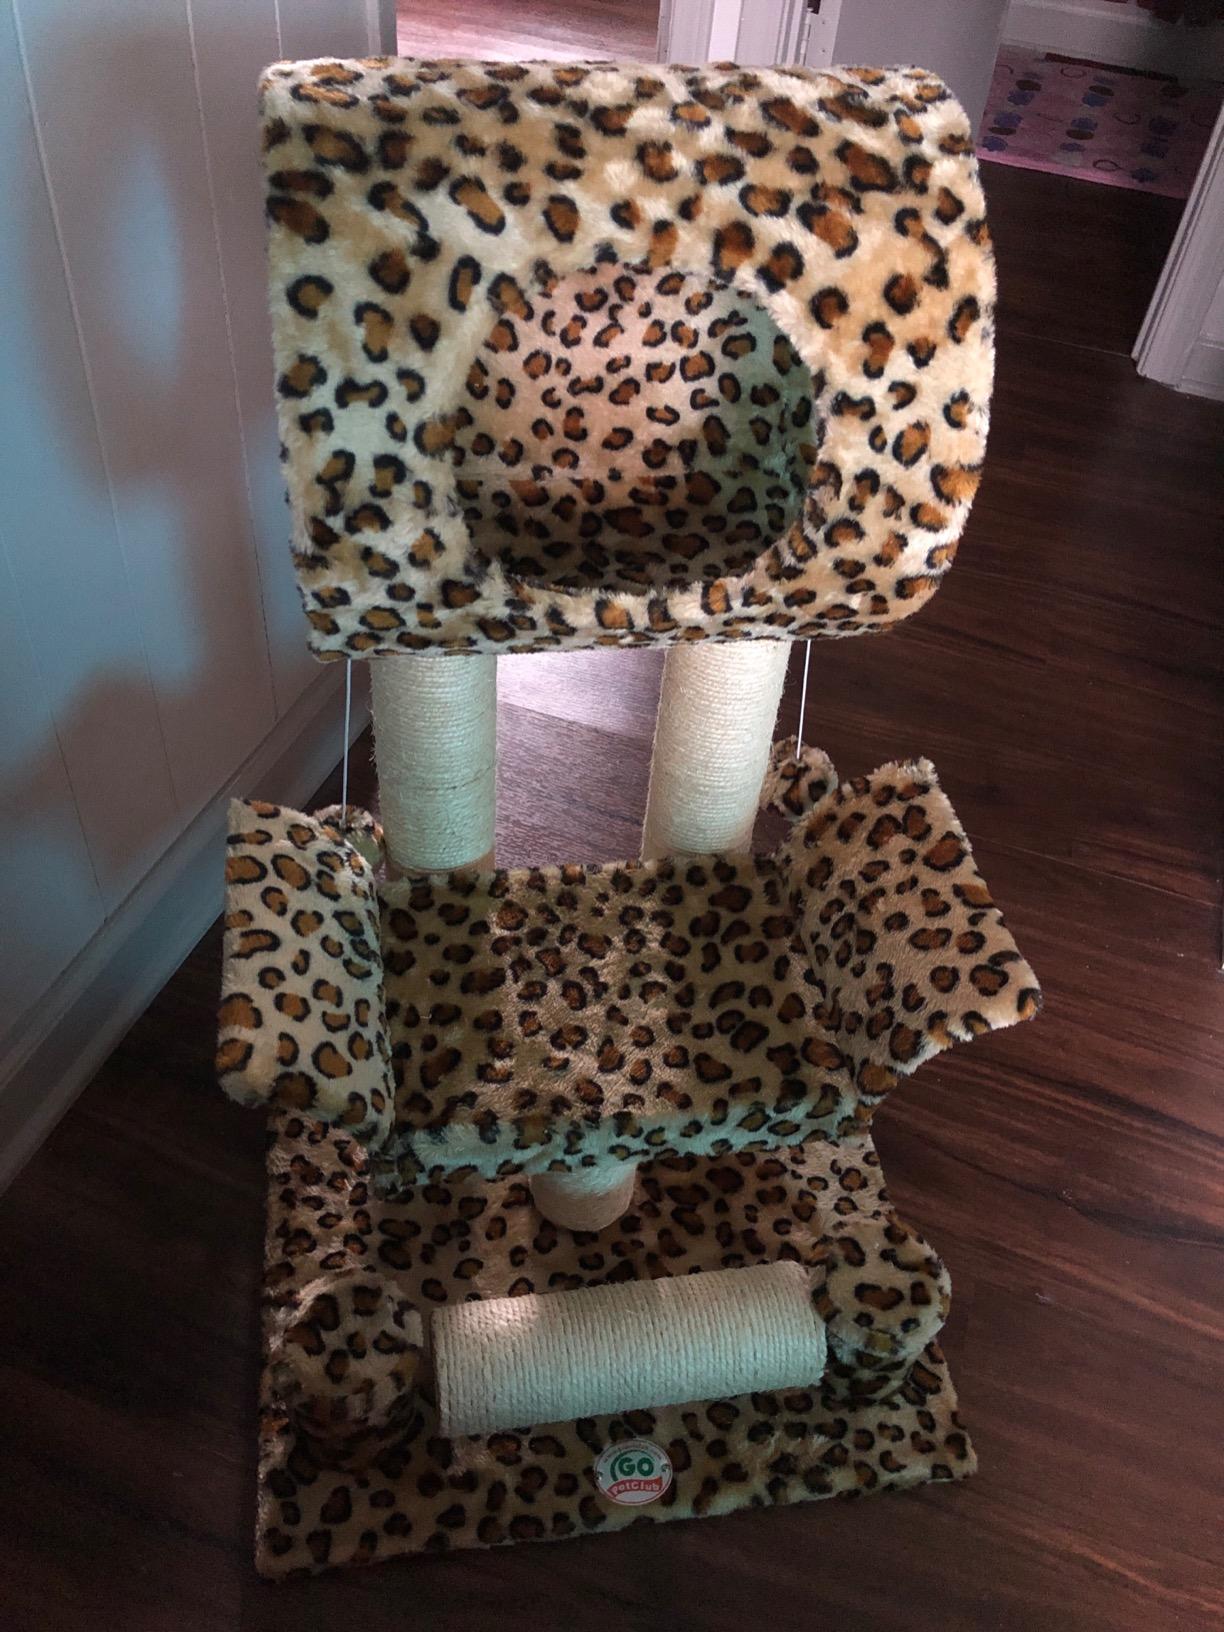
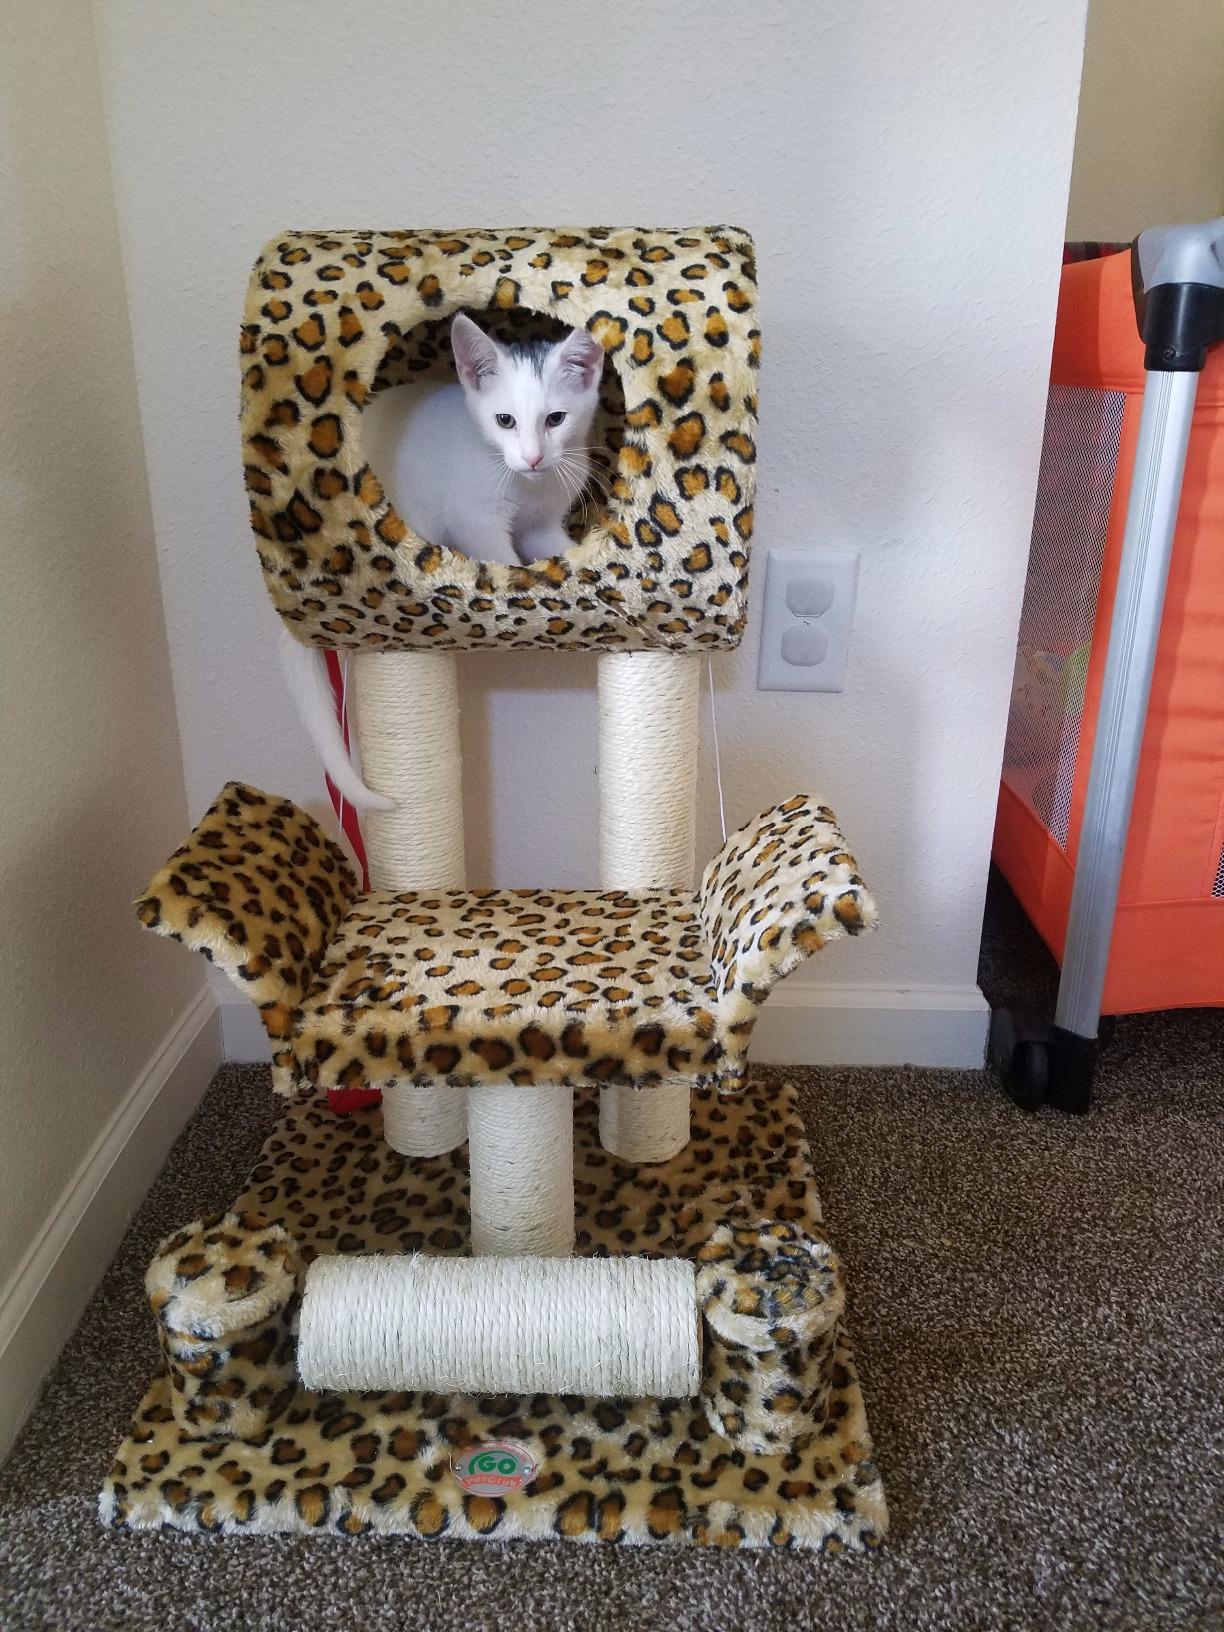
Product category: items_cat tree
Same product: yes